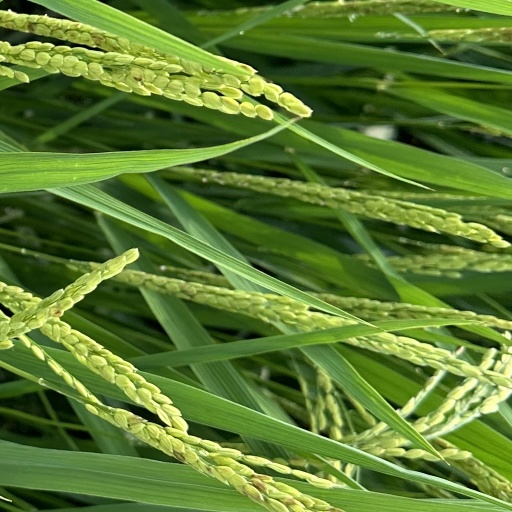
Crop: rice